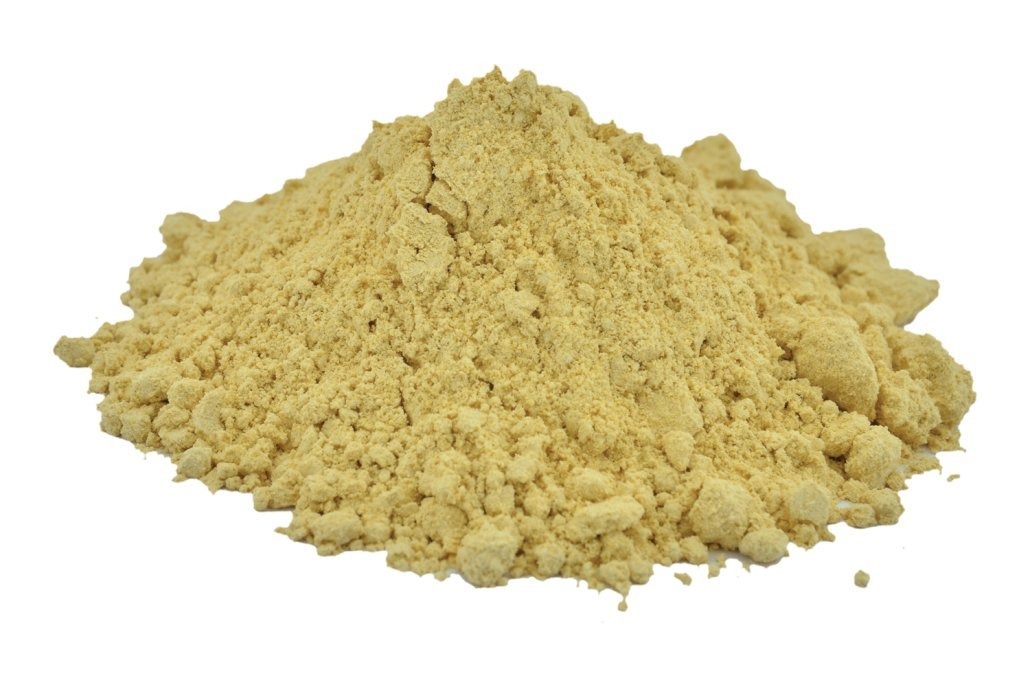
Item Name: Gourmet Fenugreek Seed Powder All Natural by Its Delish, (1 oz)
Bullet Point 1: Premium Quality Ground Fenugreek Seed Powder
Bullet Point 2: Bulk bag Its Delish brand
Bullet Point 3: Enhance your culinary experience with bold flavor and vibrant aroma
Bullet Point 4: Great in many middle eastern cuisines and for other uses as well
Bullet Point 5: Certified kosher OU Packed in the USA, No MSG, No perservitives, 100% all natural
Product Description: Highest quality fenugreek seed powder. Great for Middle Eastern cuisine dishes and for health and nature purposes. Just like all of our spices, herbs and seasoning, this is packed fresh and shipped out to you. Try them all, you"ll love 'em!<p></p>It's Delish was established in 1992 and is located in North Hollywood, California. It's Delish is a food manufacturer and distributor who produces over 500 gourmet food products including licorice, sour belts, taffies, caramels, Jordan almonds, chocolates, nuts, fruits, trail mixes, spices, and the spice blends. It's Delish also produces organics and all natural products. We give you the opportunity to order from the factory direct!<p></p>It’s Delish! prides itself on the four pillars that are at the foundation of everything we do.<p></p>Innovation Quality Value Service
Value: 1.0
Unit: Count

Price: 10.99